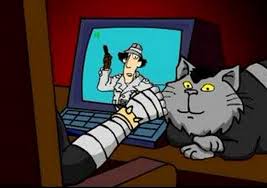
Portrait style: Cartoon Portrait